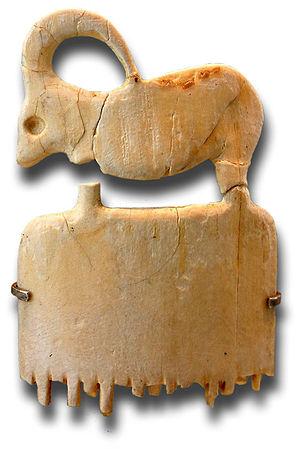
Un peigne est un outil muni de tiges parallèles appelées « dents », de taille, longueur et grosseur variables, qui sert à remettre les cheveux et les poils en ordre ou à en retirer les poux ou les lentes. Le peigne peut être utilisé pour appliquer une teinture sur les cheveux. C'est aussi un accessoire qui permet de maintenir les cheveux en place. C'est à ce titre un accessoire de mode.